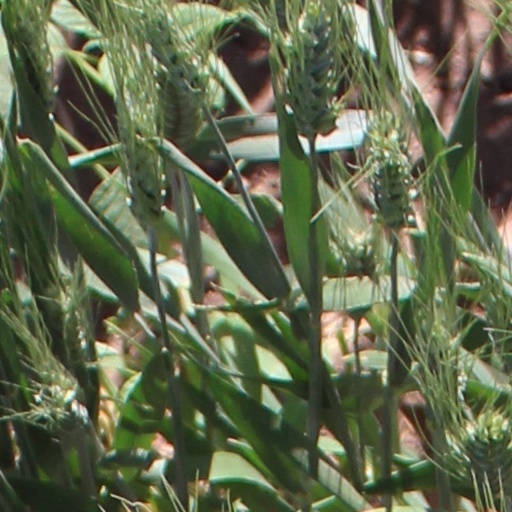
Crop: wheat